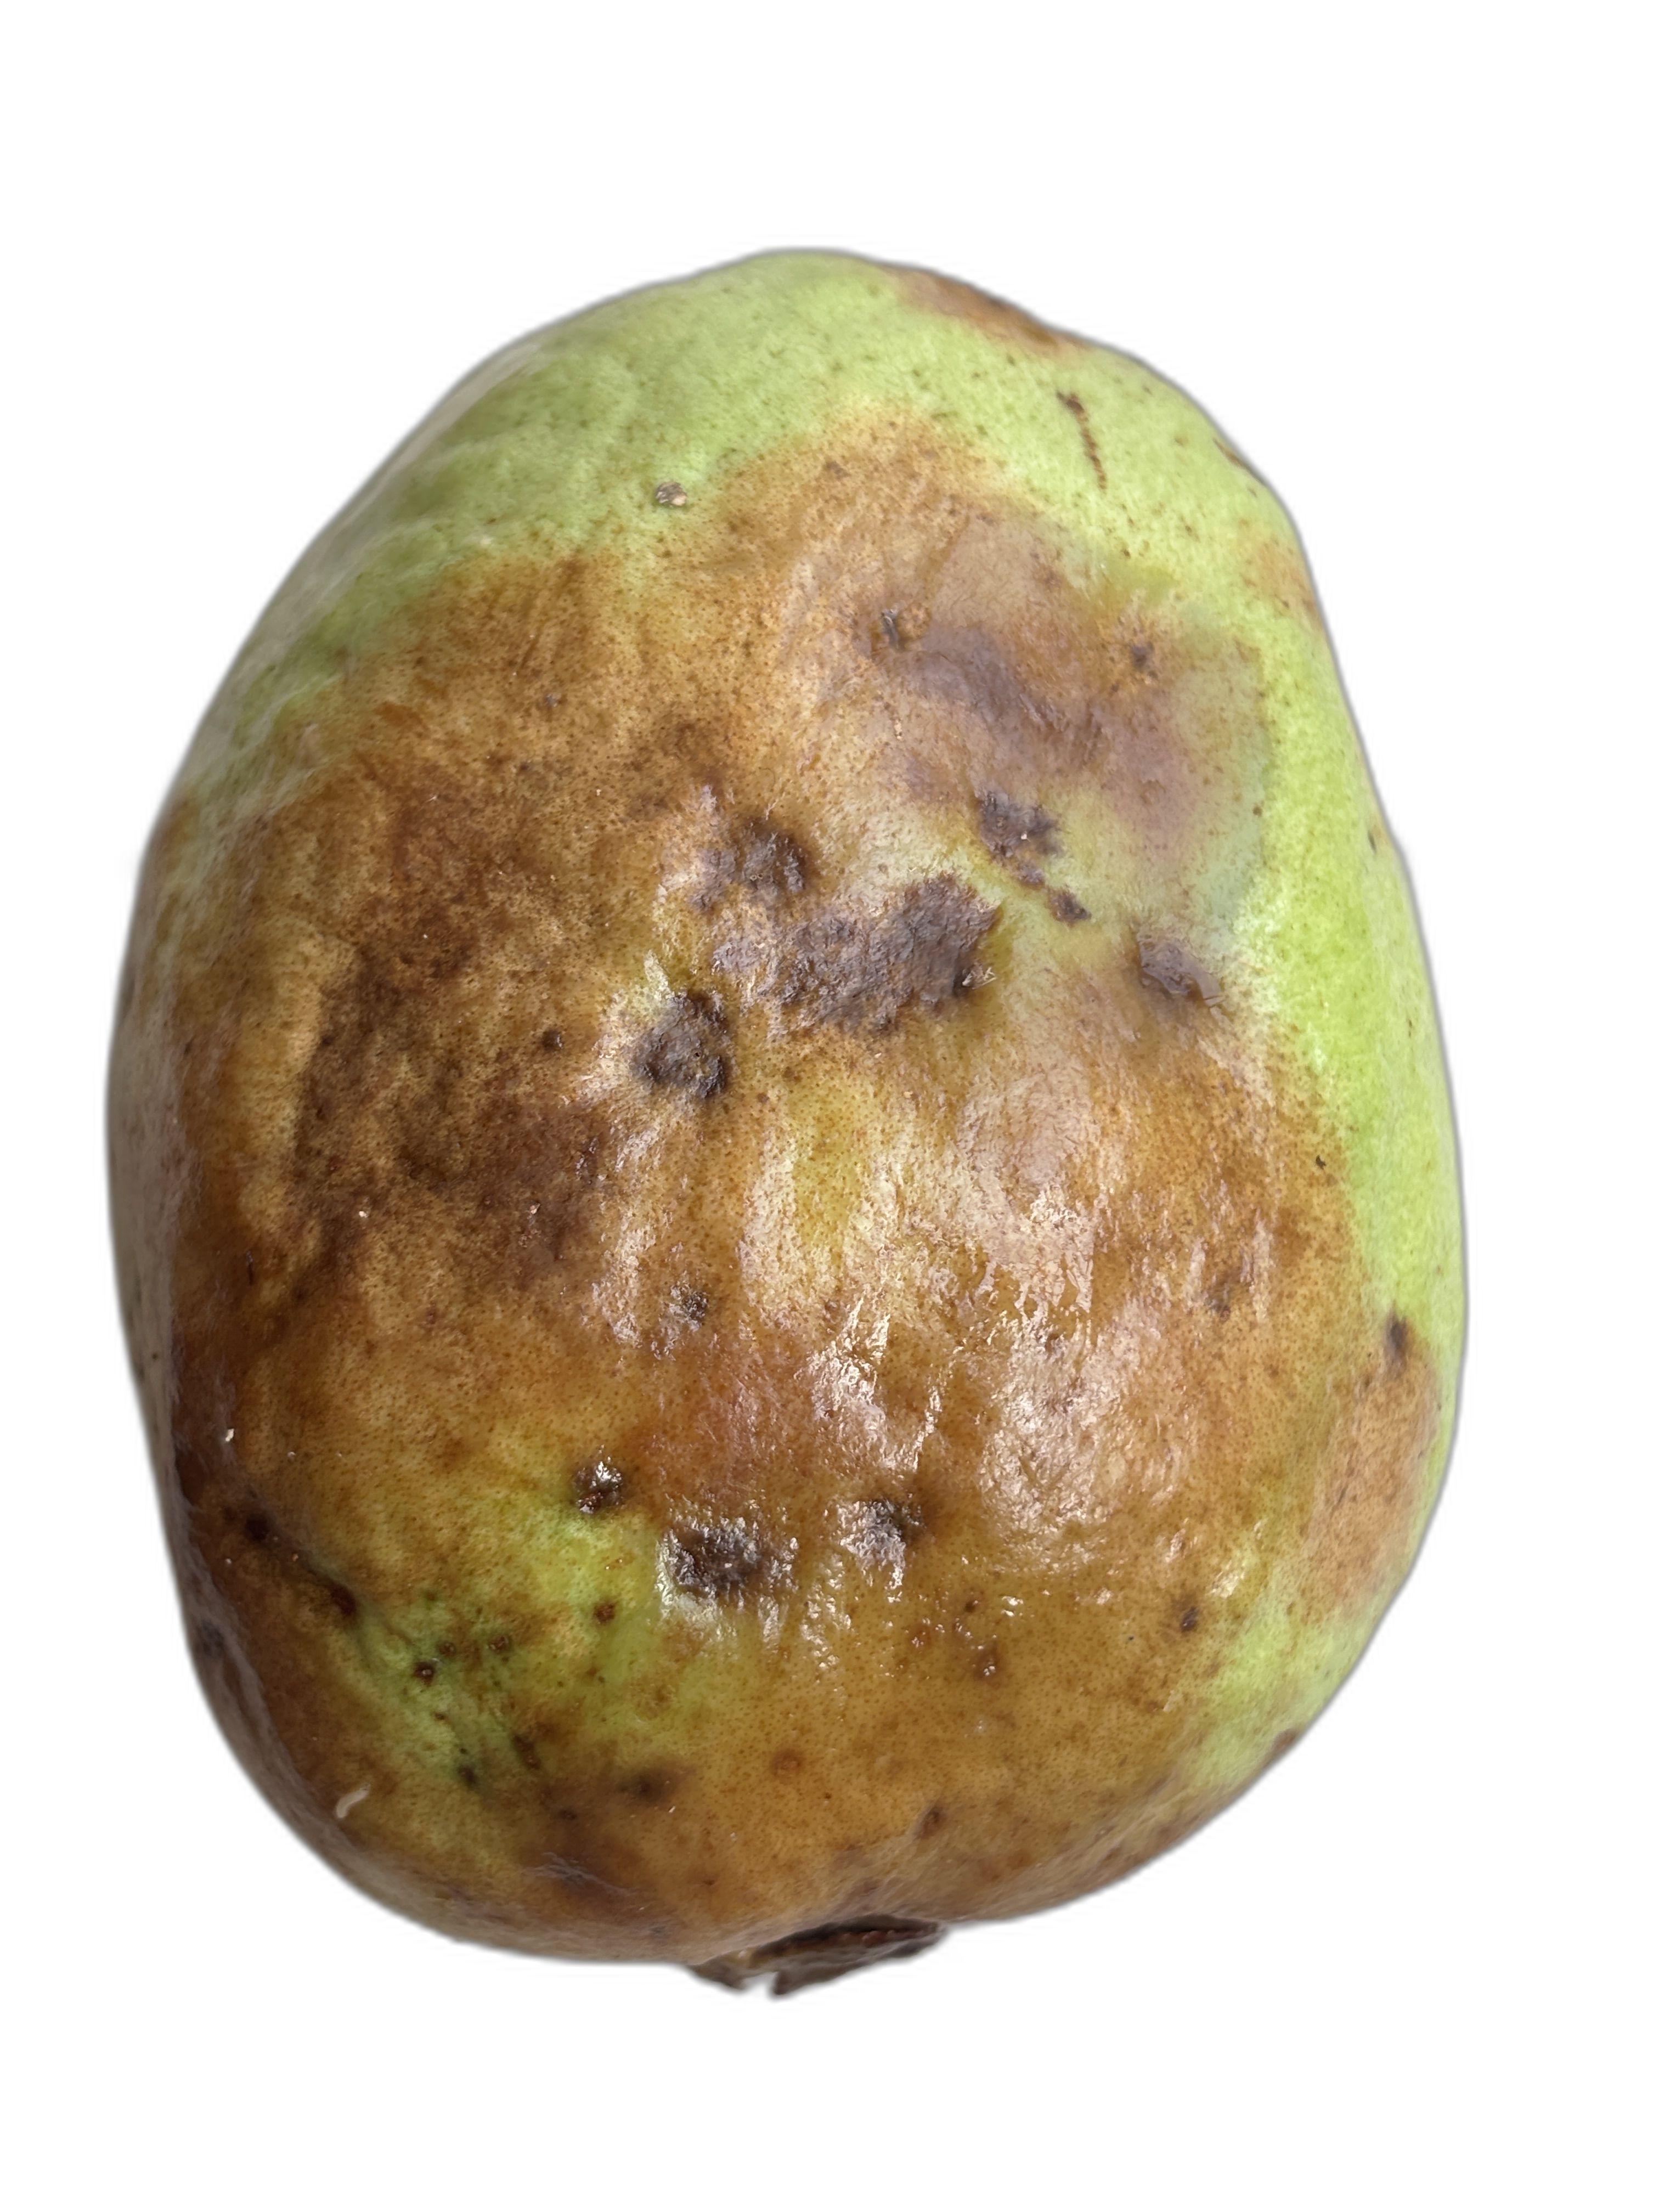
Plant part: fruit
Disease: Styler end root